The Jungle Book (2016 film)

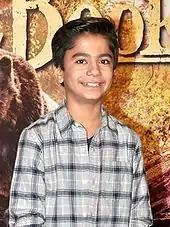
Neel Sethi, the actor who portrayed Mowgli

Emjay Anthony, Max Favreau, Chloe Hechter, Asher Blinkoff, Knox Gagnon, Sasha Schreiber and Kai Schreiber voice the young wolves.